1976 Lady Wigram Trophy

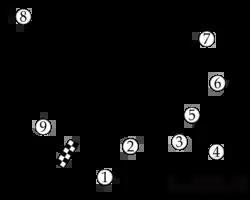
Layout of the Wigram Airfield Circuit

The 1976 Lady Wigram Trophy was contested as part of the Peter Stuyvesant Series on 18 January 1976. The winner was New Zealander Ken Smith.